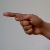
The image shows a hand gesture representing the letter 'G' in Indian Sign Language.